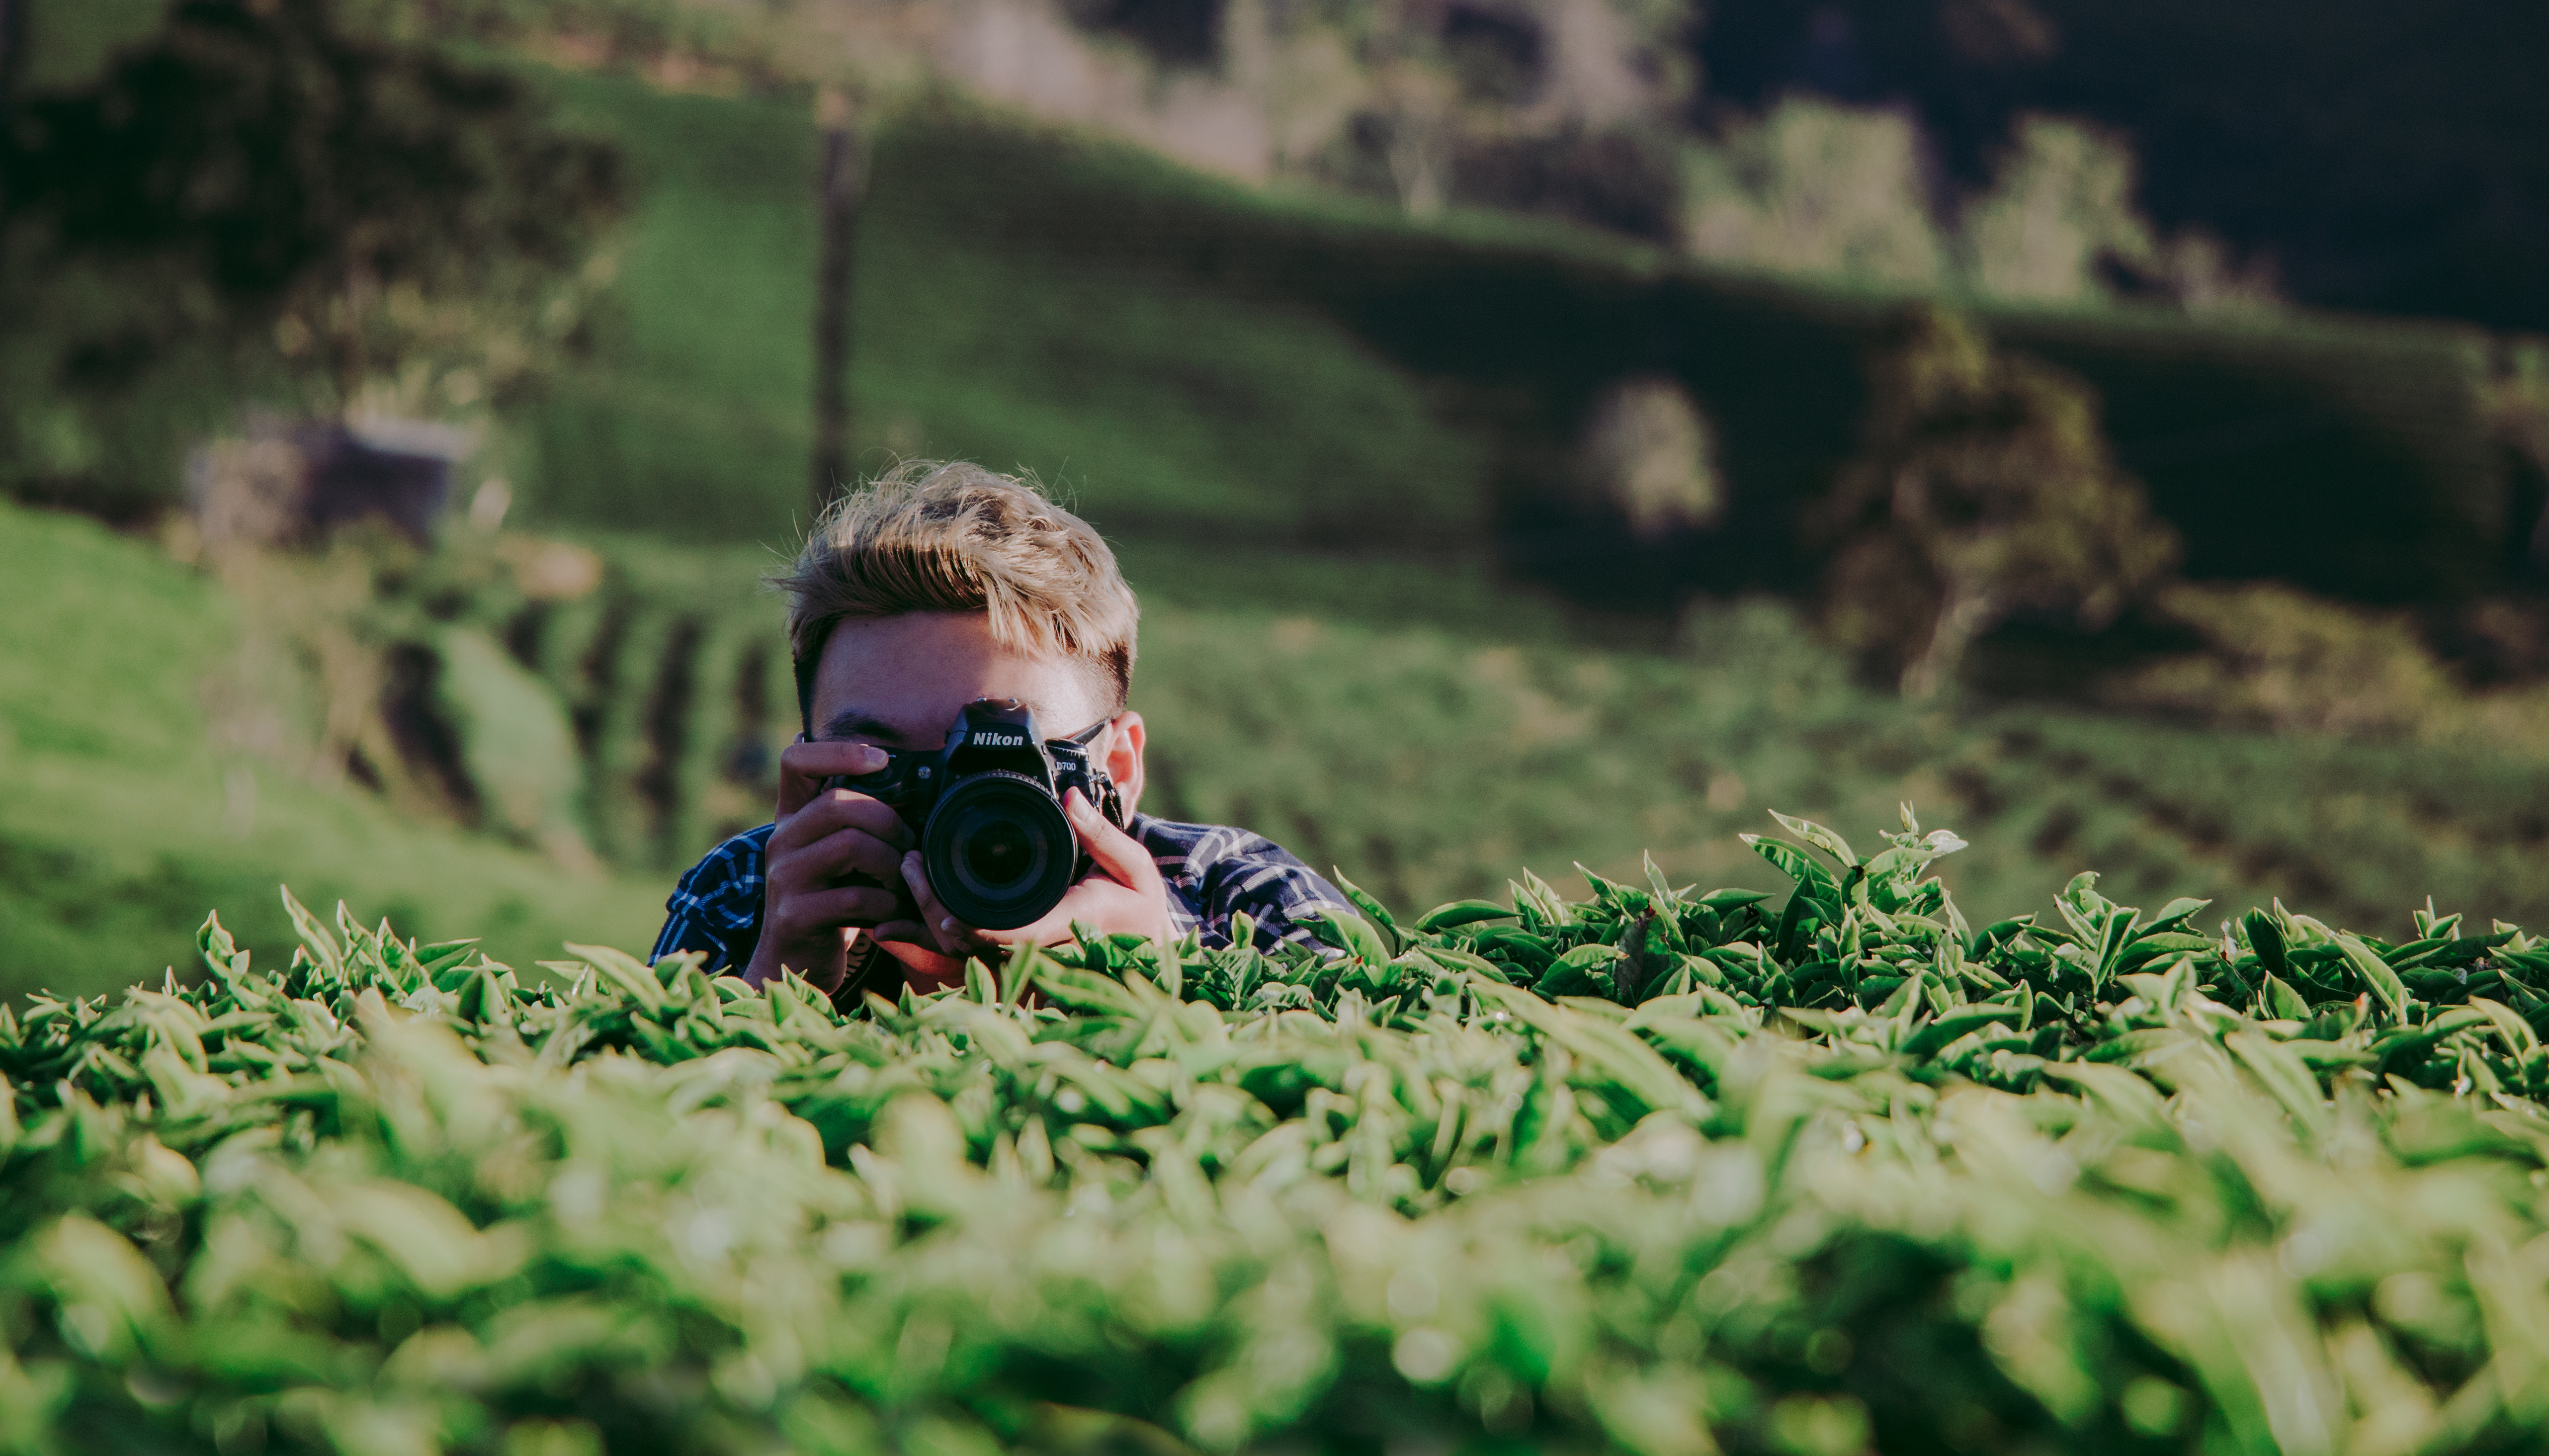
nature, plant, tree, leaf, landscape, green, sunlight, grass, field, photography, grass family, crop, girl, soil, fun, agriculture, grassland, plantation, plant community